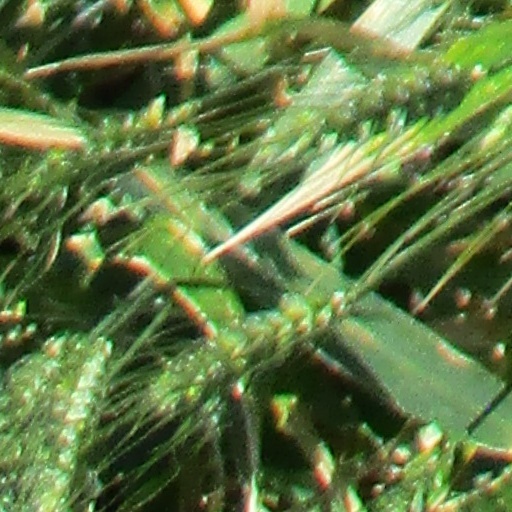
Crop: wheat